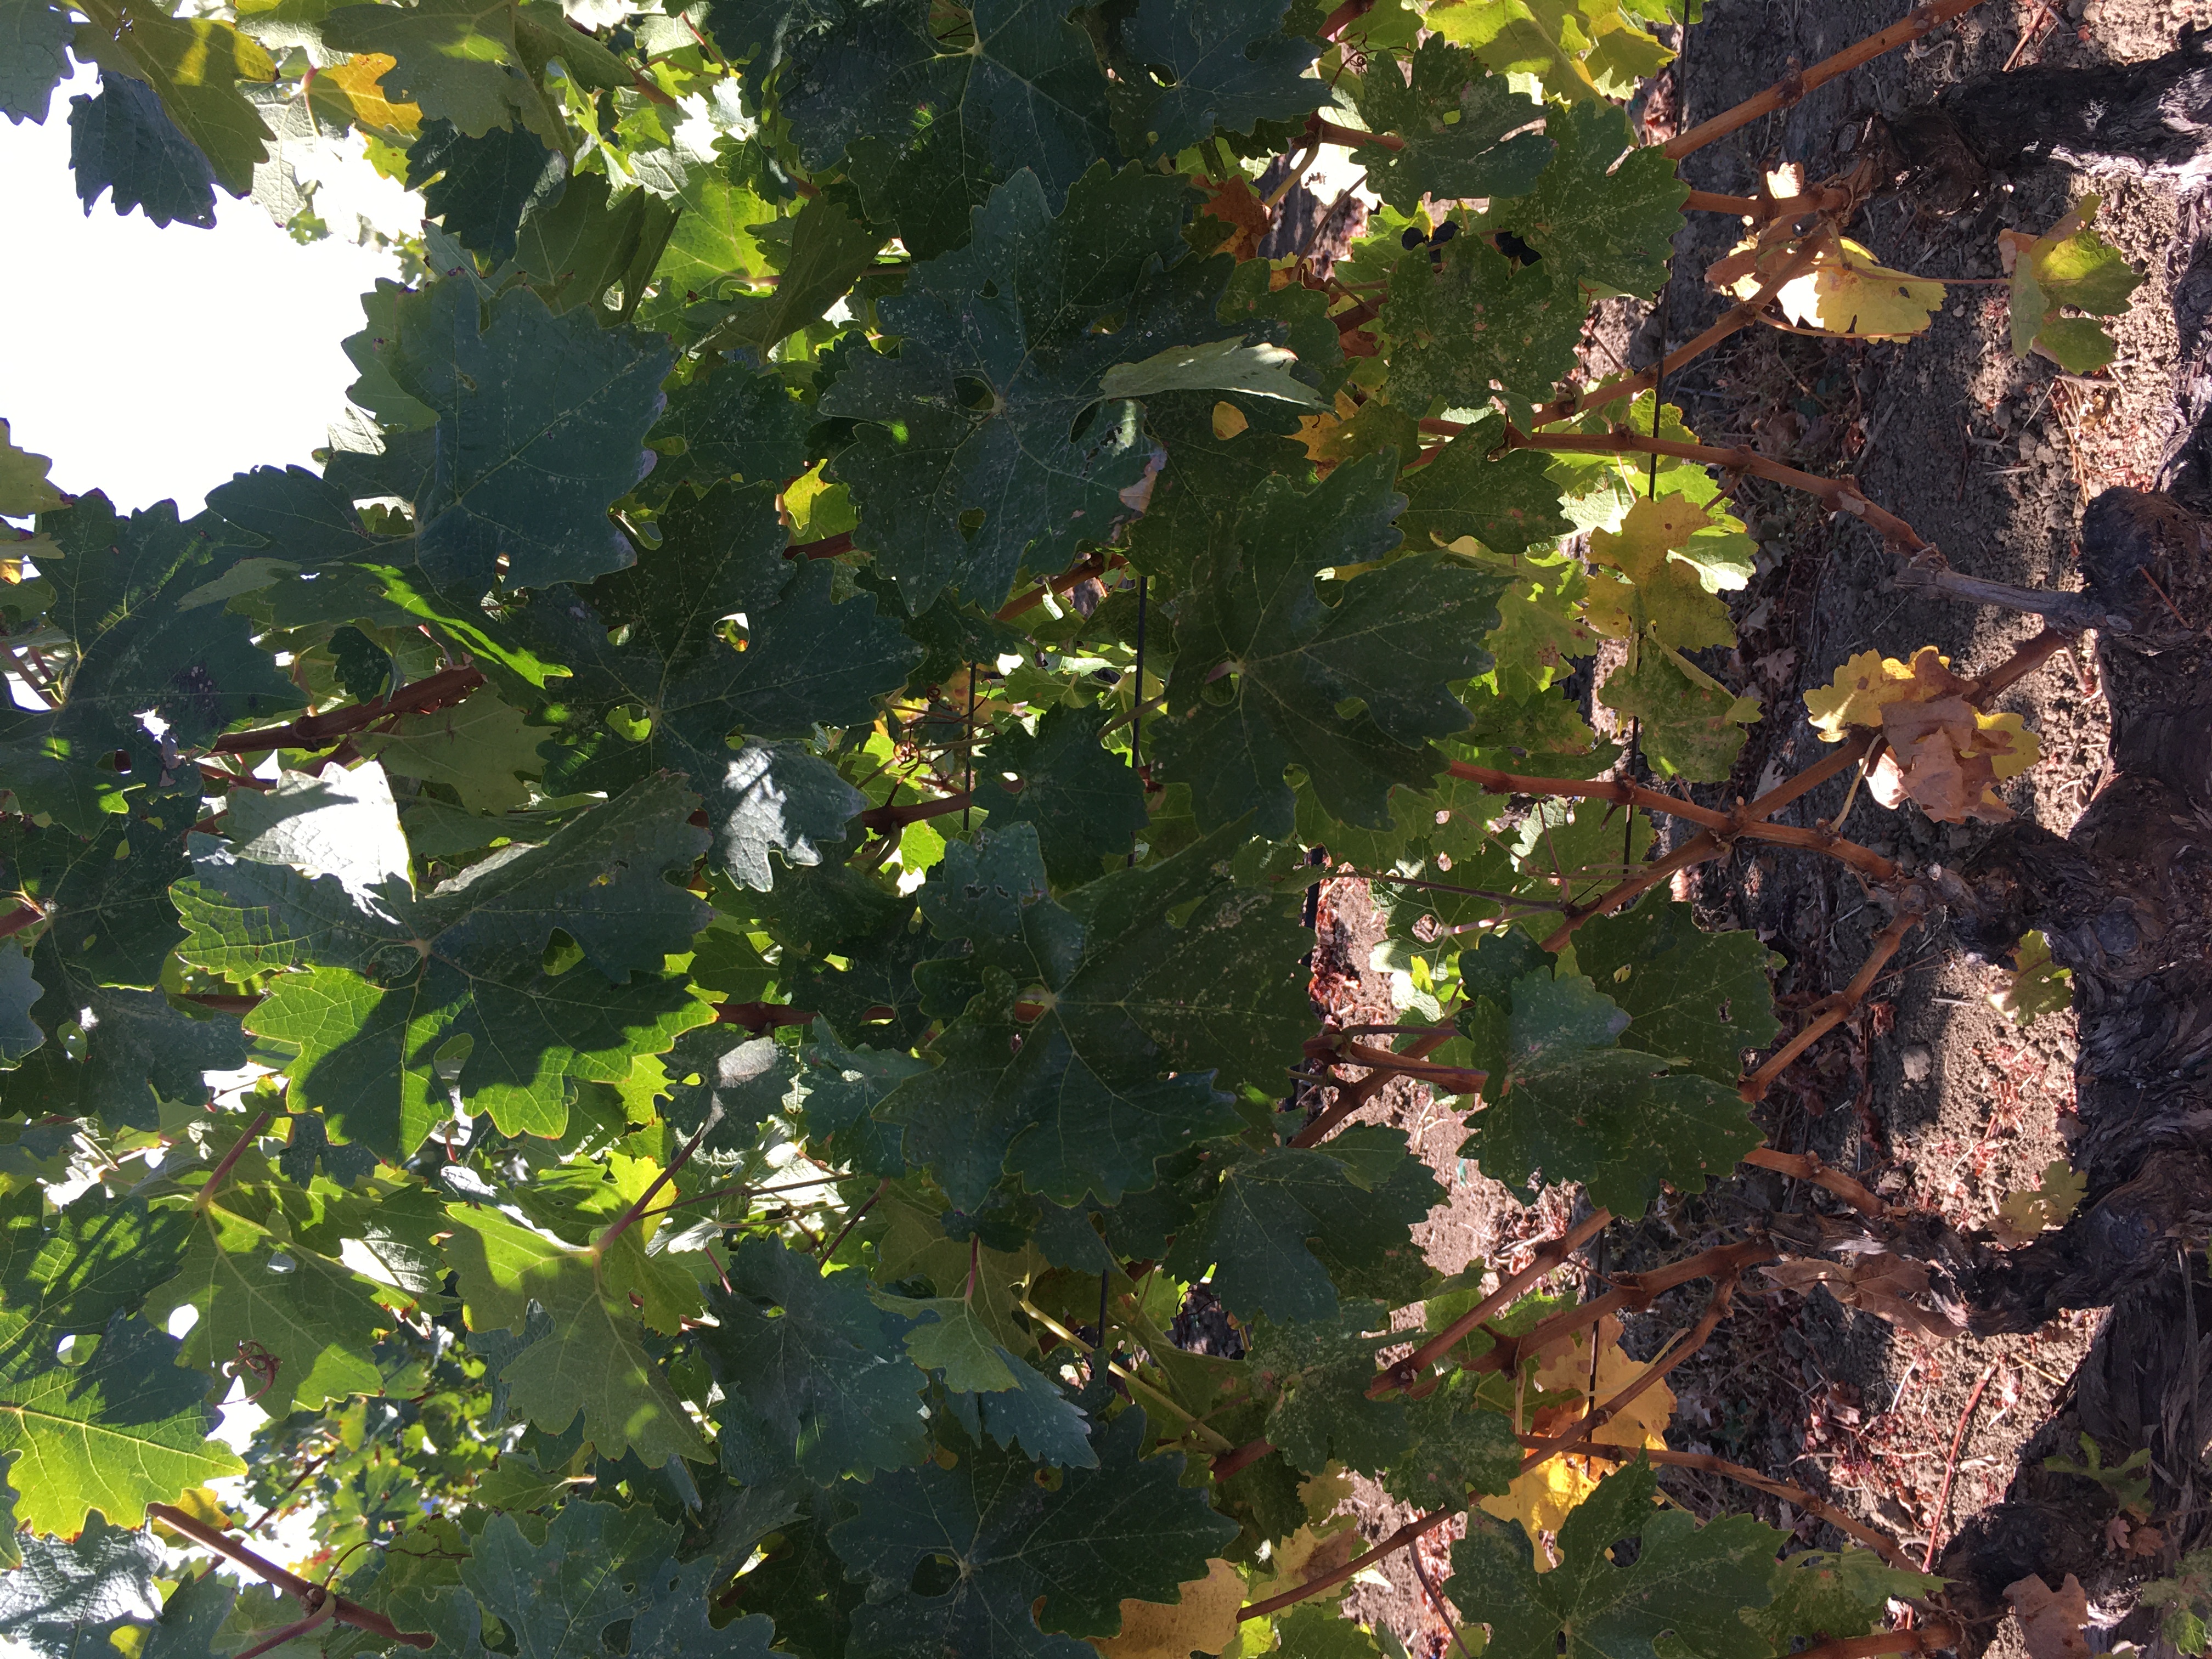
Label: No Virus